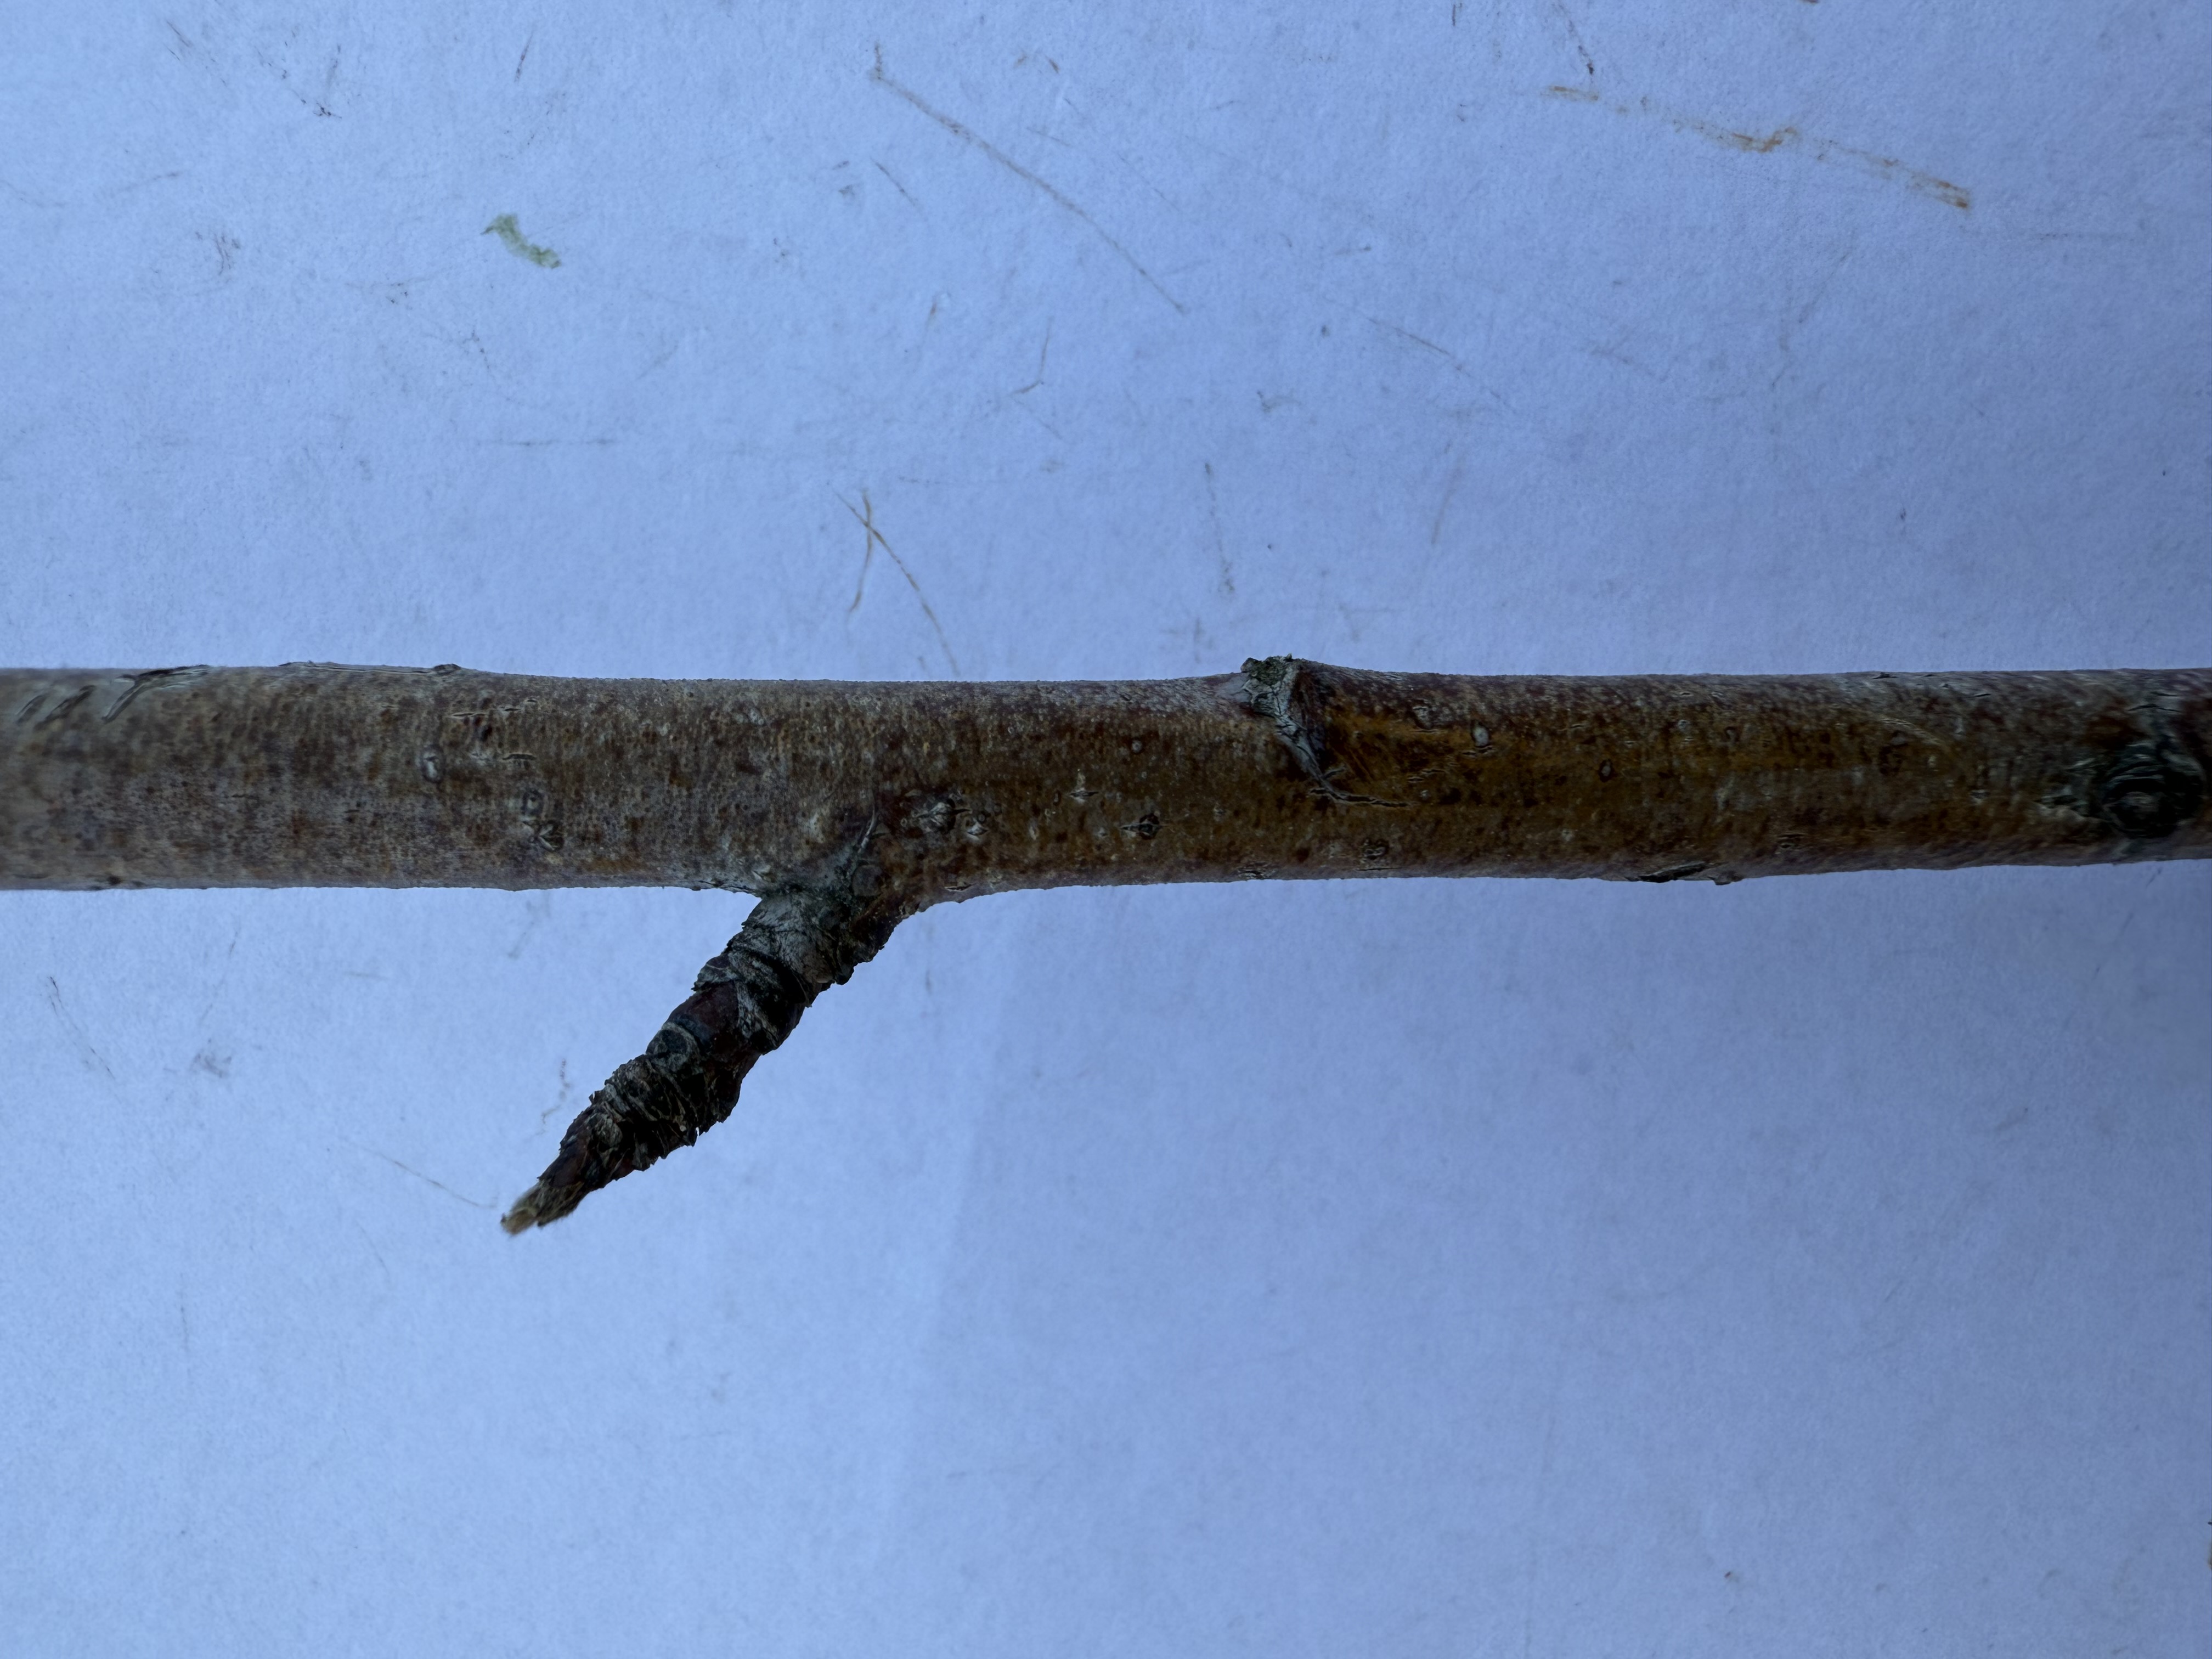
Variety: Duke Blueberry